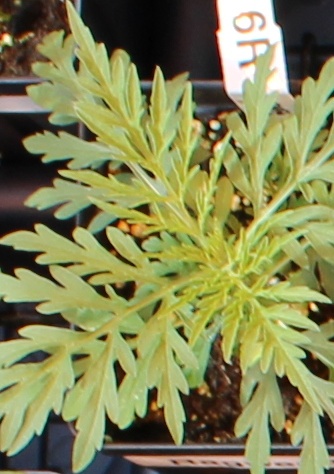
Label: Ragweed